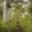
Label: forest